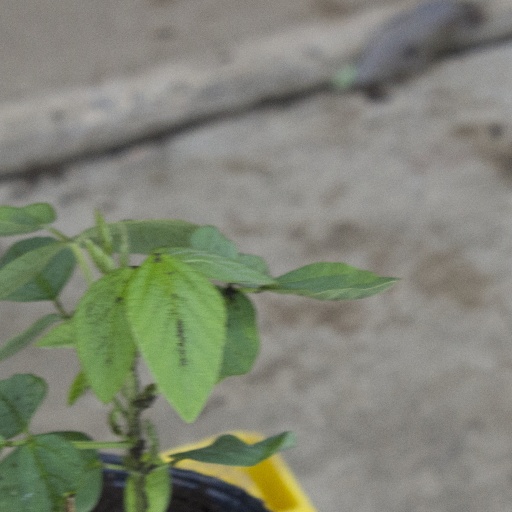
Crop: soybean